2016 Toronto Blue Jays season

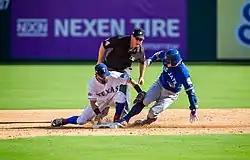
Josh Donaldson slides into second base during the first game of the ALDS

In a rematch of last year's Division Series, the Blue Jays took on the Texas Rangers in the 2016 ALDS. The Blue Jays took an early 5–0 lead in the third inning of the first game, thanks to RBI hits from Josh Donaldson and José Bautista and a three-run triple by Troy Tulowitzki. In the fourth, Toronto added two runs on a solo home run by Melvin Upton Jr. and a Donaldson single to take a 7–0 lead. Bautista hit a three-run home run in the ninth inning to give the Jays a 10–0 lead. Marco Estrada pitched a gem, going 8 innings and allowing just four hits and one run in the bottom of the ninth to take the win, 10–1.